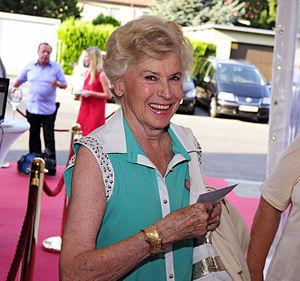
Waltraut Haas née le 9 juin 1927 à Vienne est une actrice et chanteuse autrichienne.